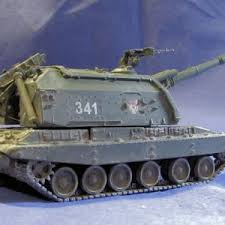
Label: Self Propelled Artillery